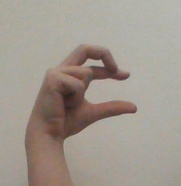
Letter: thal